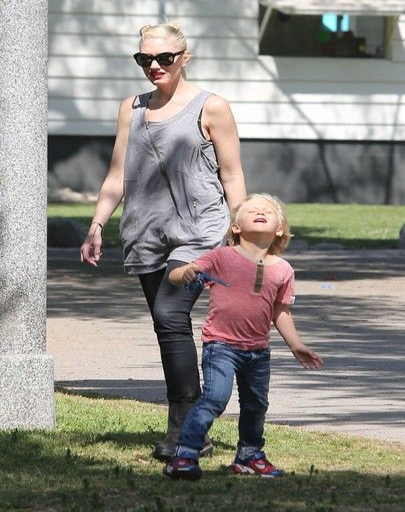
person and artist take person and politician